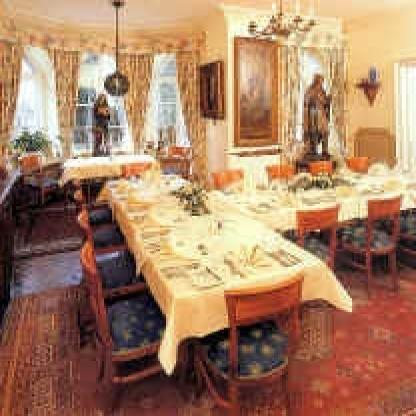
Scene: Indoor